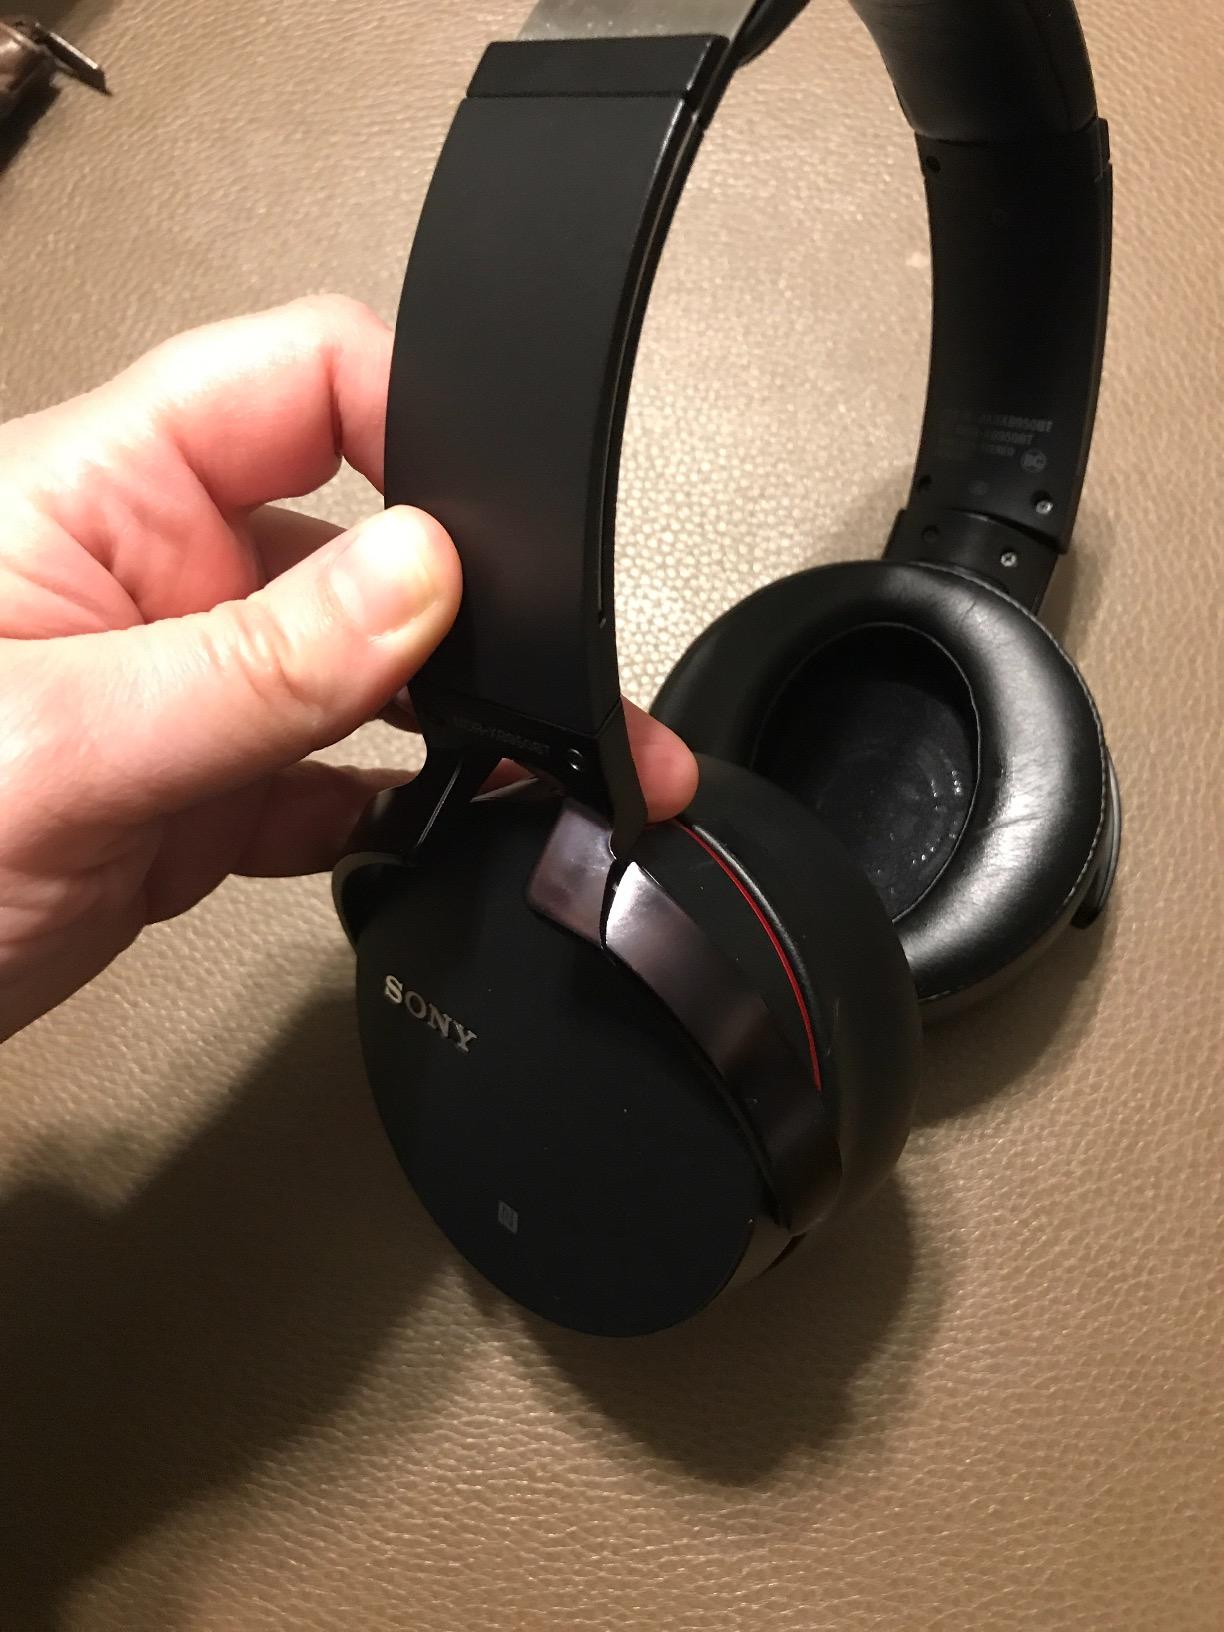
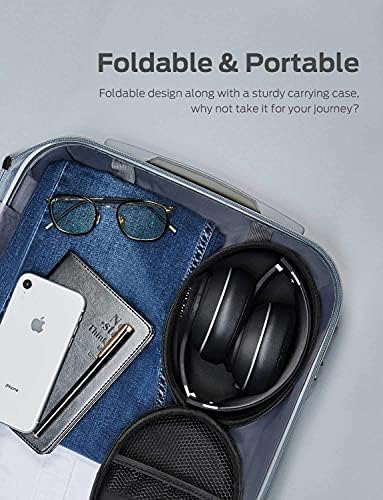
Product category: headphones
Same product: no